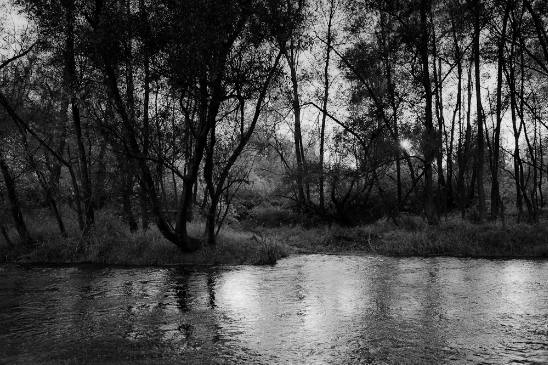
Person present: No